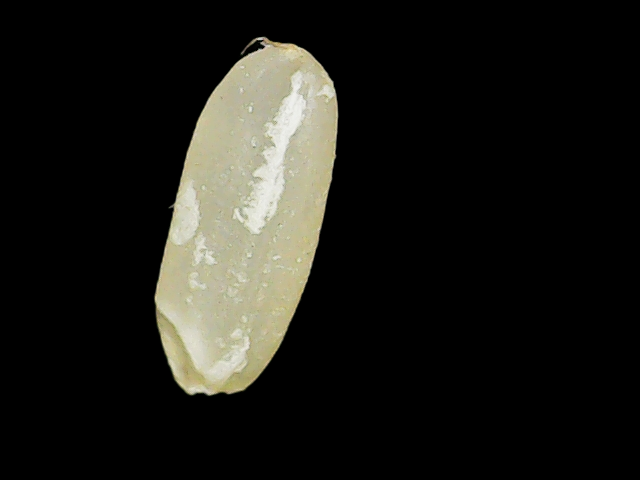
Rice variety: Binadhan17